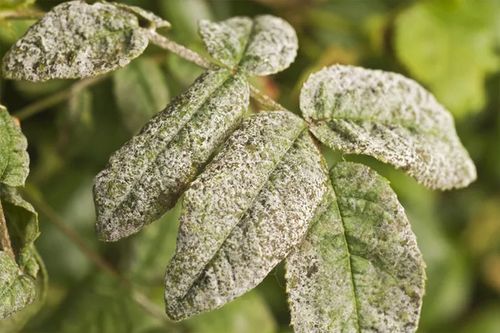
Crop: cherry
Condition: powdery_mildew